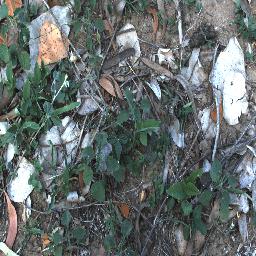
Label: negative